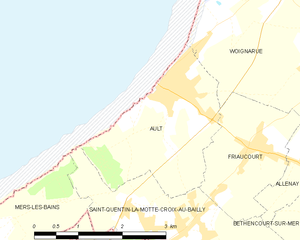
Carte des communes françaises Ault